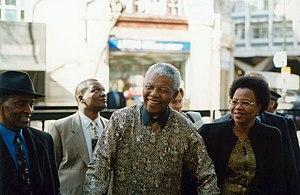
Nelson Rolihlahla Mandela, dont le nom du clan tribal est « Madiba », né le 18 juillet 1918 à Mvezo et mort le 5 décembre 2013 à Johannesburg, est un homme d'État sud-africain ; il a été l'un des dirigeants historiques de la lutte contre le système politique institutionnel de ségrégation raciale avant de devenir président de la République d'Afrique du Sud de 1994 à 1999, à la suite des premières élections nationales non ségrégationnistes de l'histoire du pays.
Graça Simbine, plus connue sous le nom de Graça Machel, est une personnalité politique mozambicaine, née le 17 octobre 1945 à Incadine dans la province de Gaza.